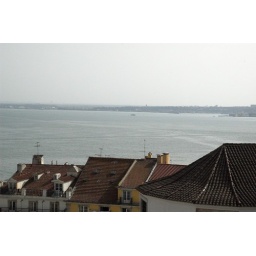
Absolutely massive river cutting Lisbon in half, taken from just below the castle